Chevrolet Chevelle Laguna

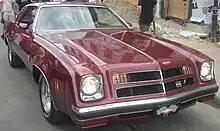
1975 Chevrolet Chevelle Laguna Type S-3 coupe

For 1974, the Laguna was renamed "Laguna Type S-3" and was offered only as the Colonnade coupe. It retained the urethane front end from 1973 with a revised grille and new parking lamps, augmented at the rear by new taillights. A federally-mandated chrome rear bumper replaced the body-colored steel version from 1973. Standard equipment included a console, a vinyl roof, opera-type vertical rear quarter windows which could be covered with horizontal ribs; body side striping, Laguna S3 badging, as well as firmer shocks and springs, a front stabilizer bar, and HR70x15 radial tires on Rally wheels. Front occupants rode in swivel bucket seats, and the driver faced a six-dial instrument cluster and a four-spoke, sport steering wheel. The 1974 Laguna S-3 had replaced the discontinued "SS" as the performance option on the Chevelle. Production totaled 15,792 cars, with prices starting at $3,723 - and plenty of options to send the bottom line past $5,000. Engine offerings included a standard 350 two-barrel V8, with optional powerplants including a 400 two-barrel V8, 400 four-barrel V8 and 454 four-barrel V8, except in California where a 350 four-barrel V8 was standard and the 400 and 454 engines were optional. Turbo Hydra-matic transmission was standard with a four-speed manual available only with the 454 engine. Horsepower was seemingly lower due to the way it was calculated as 'net' starting in 1972 as opposed to 'gross' horsepower ratings of 1971 and prior years.